FN P90

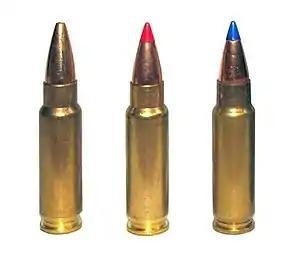
Three of the small-caliber, high-velocity 5.7×28mm cartridges as used in the P90. The left cartridge has a plain hollow tip, the center cartridge has a red plastic V-max tip, and the right cartridge has a blue plastic V-max tip

The P90 requires minimal maintenance, and it can be disassembled quickly and easily. It is a modular firearm, consisting of four main component groups: the barrel and optical sight group, the moving parts group, the frame and trigger group, and the hammer group. The P90's barrel is cold hammer-forged and chrome-lined, with an overall length of . The barrel has eight rifling grooves with a right-hand twist rate of 1:231 mm (1:9.1 in), and it is equipped with a diagonally cut flash suppressor that also acts as a recoil compensator. The stated service life of the barrel is 20,000 rounds.